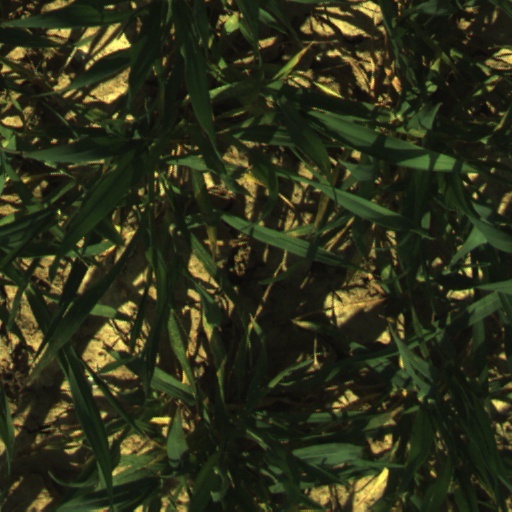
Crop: wheat